Vienna

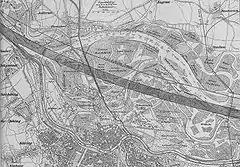
The plan for the regulation

The Vienna Museum documents the history of Vienna with a permanent presentation and temporary exhibitions and presents the memorials to Ludwig van Beethoven, Joseph Haydn, Wolfgang Amadeus Mozart, Franz Schubert and Johann Strauss. Other branches of the museum include the Hermesvilla in the Lainzer Tiergarten, the Vienna Clock Museum, the Roman Museum and the Prater Museum.